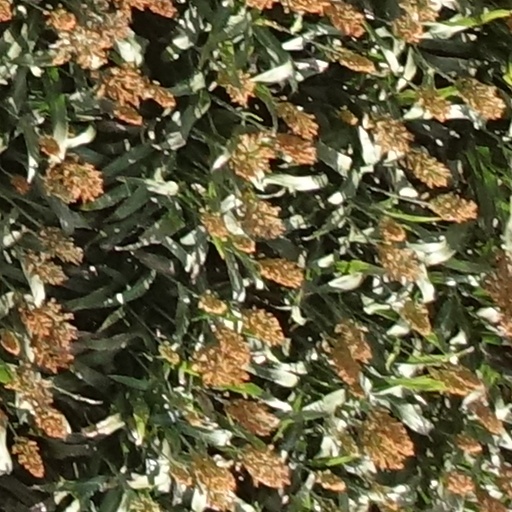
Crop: sorghum